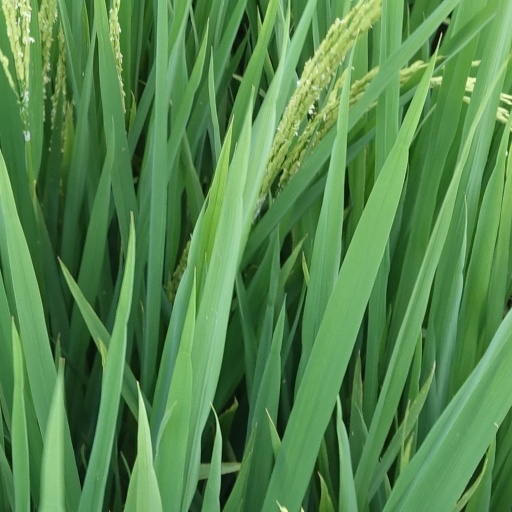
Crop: rice